Green Guerillas

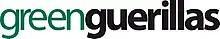
Logo of the Green Guerillas

The Green Guerillas are a community group of horticulturalists, gardeners, botanists, and planners who work to turn abandoned or empty spaces in New York City into gardens. Formed in the 1970s, the group threw "seed grenades" into derelict lots and developed community gardens, often without going through official channels. It became especially popular after the concerted redevelopment of a dangerous, trash-filled space at the corner of Houston Street and Bowery in Manhattan. The resulting press coverage and word of mouth led the group to broaden its activities from active gardening to education, training, and support for a number of community groups working on their own gardens. The Green Guerillas have been credited with beginning the community garden movement and popularizing the idea of guerilla gardening.